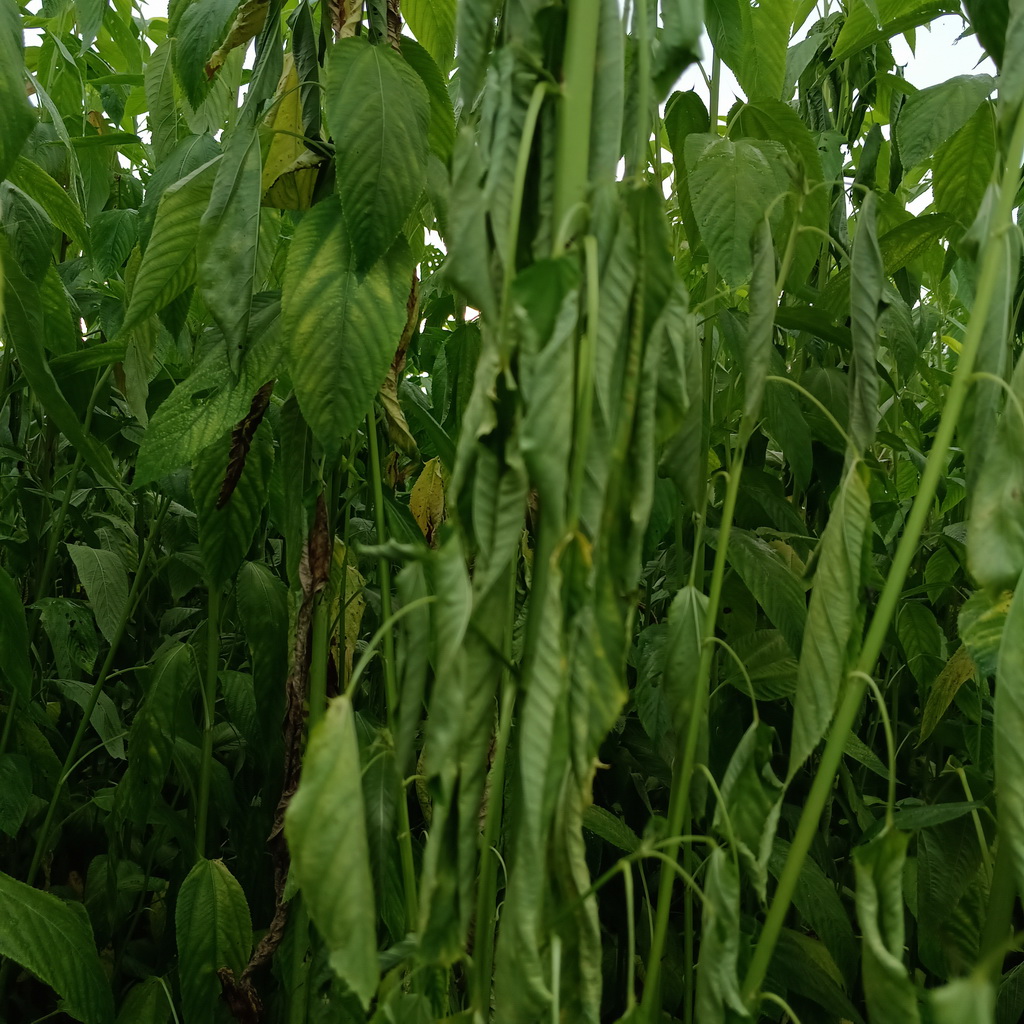
Label: Dieback